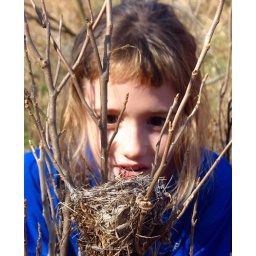
On our nature walk in Pawnee Prairie park we found a small but cute bird nest.